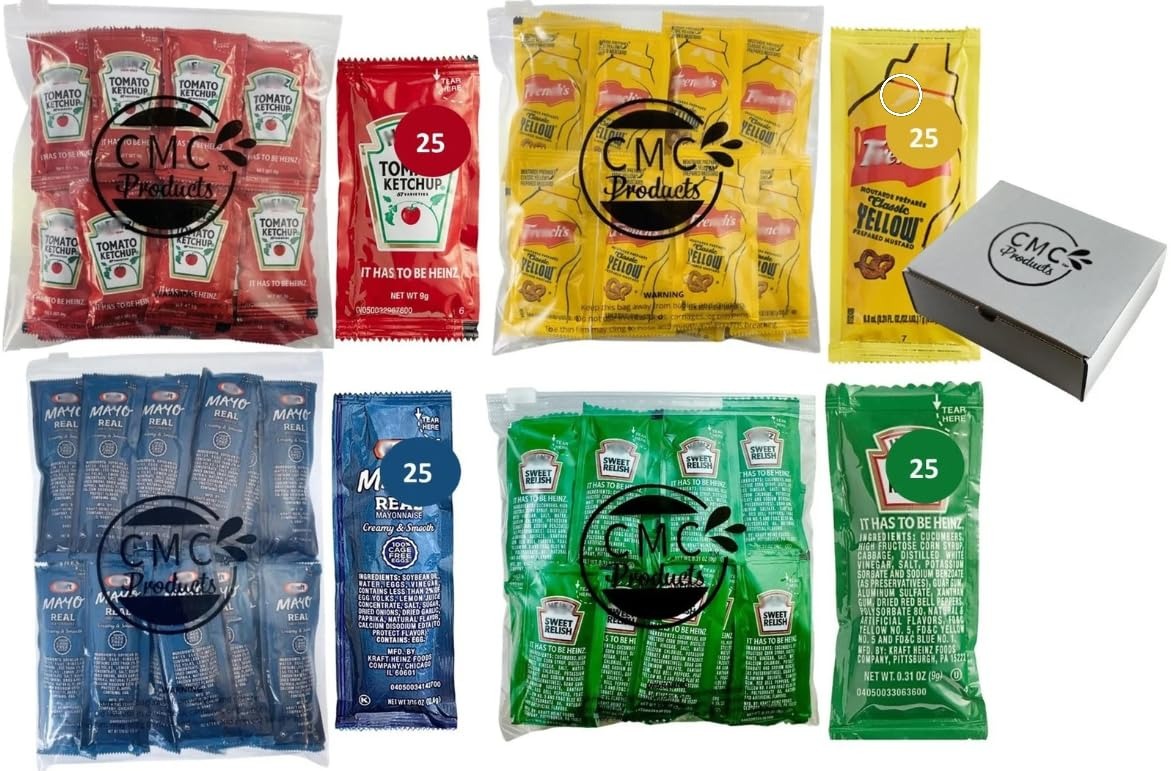
Item Name: CMC Products Condiment Gift Box: 100 Total Packets (25 Each of Ketchup, Relish, Mustard, Mayo) in Food-Safe Bag, Perfect for Gifting or Parties
Bullet Point 1: 🍅 Variety Pack: Includes 100 single-serve condiment packets—25 ketchup, 25 mustard, 25 mayo, and 25 relish—ideal for any meal.
Bullet Point 2: 🛡️ Reusable Bags: Each condiment flavor is packed separately in food-safe, reusable slide-seal bags for freshness and convenience.
Bullet Point 3: 🍔 Spreader Included: Comes with a practical spreader for easy, mess-free application to your favorite dishes.
Bullet Point 4: 🎁 Gift-Ready: A thoughtful and versatile gift for families, condiment enthusiasts, and food lovers.
Bullet Point 5: 🏕️ Perfect for Any Occasion: Great for picnics, camping, BBQs, office lunches, and pantry organization.
Bullet Point 6: 🌟 Versatile Uses: Perfect for burgers, sandwiches, hot dogs, salads, and any meal needing flavorful condiments.
Product Description: Upgrade your condiment convenience with this gift set featuring 100 total single-serve condiment packets—25 ketchup, 25 mustard, 25 mayo, and 25 relish—neatly packed by flavor in reusable food-safe slide-seal bags and packaged in a sturdy box by CMC Products. Designed for freshness and portability, the reusable bags provide an eco-friendly and organized storage solution for your condiments. To make your meal prep even easier, a CMC Products spreader is included, allowing for smooth and mess-free application to burgers, sandwiches, hot dogs, and more. Perfect for picnics, BBQs, office lunches, or stocking up your pantry, this versatile set offers a practical, high-quality solution for condiment lovers everywhere. Packaged with care, this bundle is ideal for families, outdoor enthusiasts, and event planners.
Value: 0.3175
Unit: Ounce

Price: 23.97